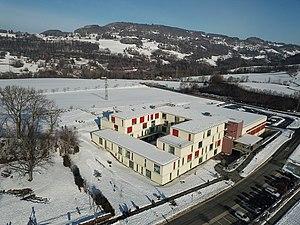
B^timent de l'école primaire
L'École Internationale Bilingue du Haut-Lac est une école internationale mixte accueillant des élèves de l'âge de 3 ans jusqu'à 18 ans située à Saint-Légier-La Chiésaz, dans le Canton de Vaud en Suisse. Elle a été fondée en 1993 et se situait à l'origine à Vevey. Environ 45 nationalités différentes sont représentées au sein des élèves et l'école affirme favoriser l'apprentissage et la sensibilisation interculturelle.